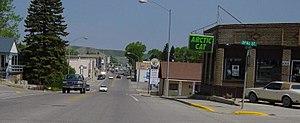
La ville américaine de Kemmerer est le siège du comté de Lincoln, dans l’État du Wyoming. Lors du recensement de 2010, sa population s’élevait à 2 656 habitants.